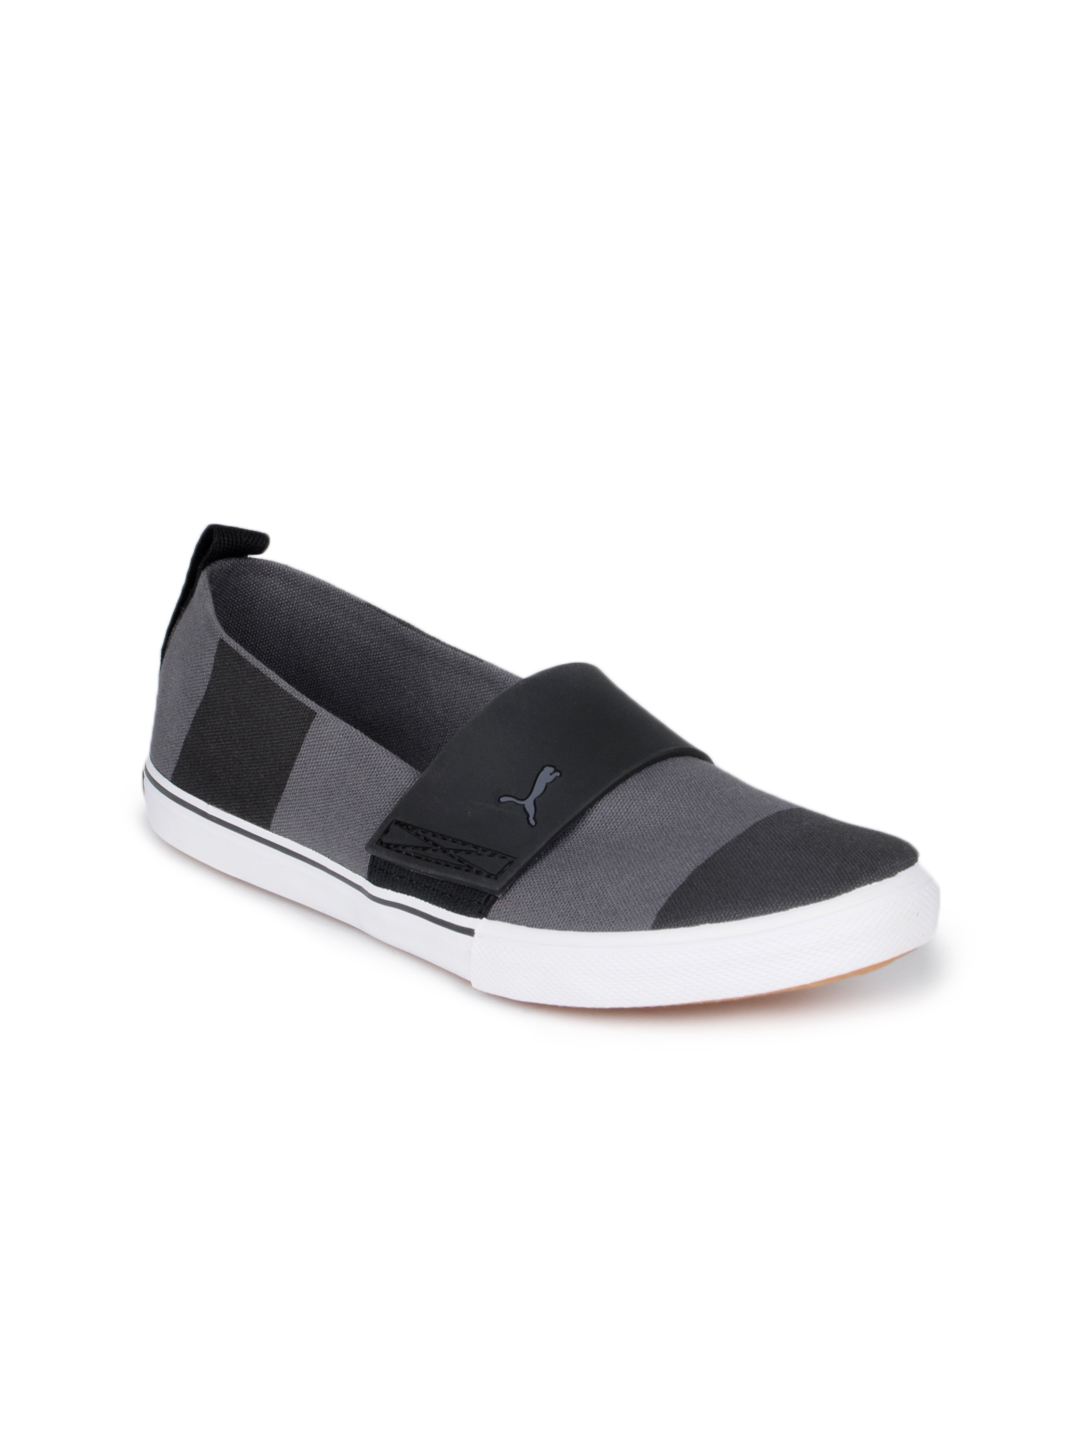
Puma Women Black Flats
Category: Footwear / Shoes / Flats
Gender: Women
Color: Black
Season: Summer 2010
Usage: Casual